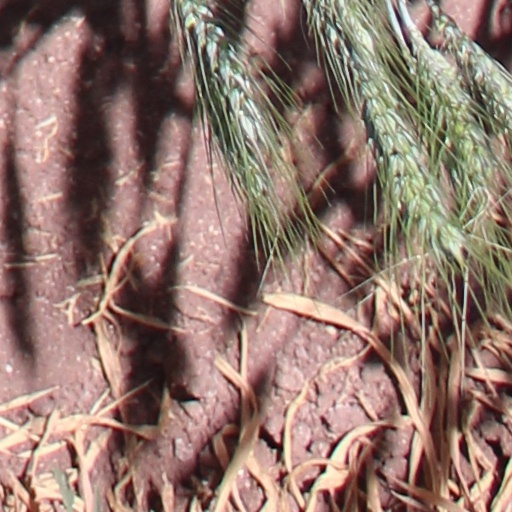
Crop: wheat